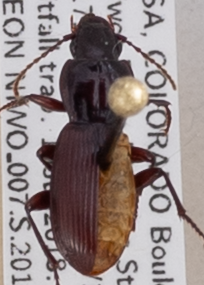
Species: Pterostichus restrictus
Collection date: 2018-06-19
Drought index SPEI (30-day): -1.01
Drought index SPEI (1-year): -0.39
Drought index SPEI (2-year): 0.03